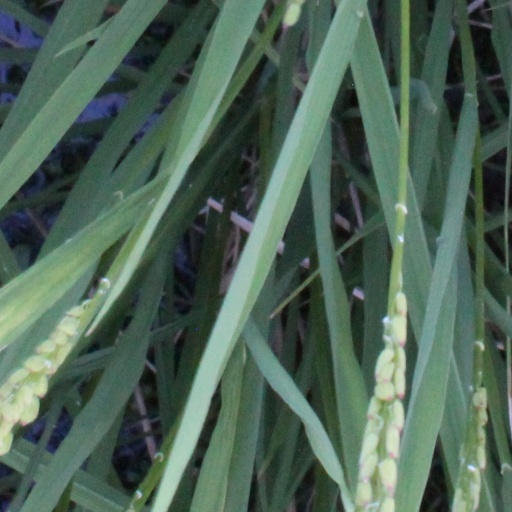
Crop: rice